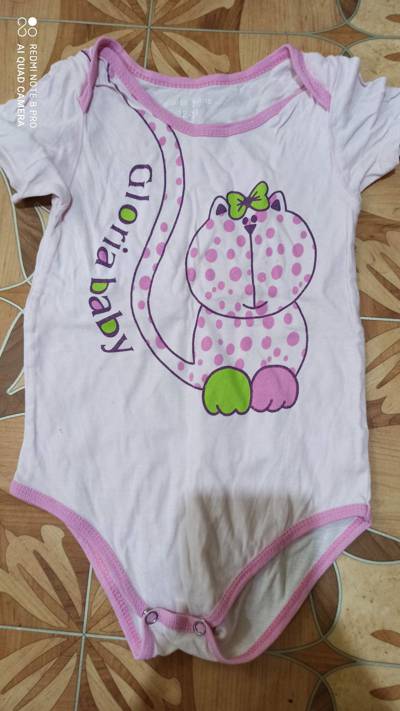
Waste category: clothes